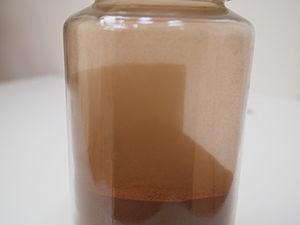
Un simulant de régolithe martien, ou simulant de sol martien, est un matériau terrestre utilisé pour simuler les propriétés chimiques et mécaniques du sol martien dans le cadre de travaux de recherche, d'expériences scientifiques, ou pour tester l'intérêt d'options technologiques pour de futures missions d'exploration par rapport à l'environnement martien, comme les matériels de transport, les systèmes de support de vie, ou encore les technologies d'utilisation des ressources in situ.